Grigore Gafencu

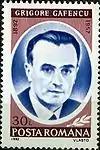
Postal stamp from 1992 honoring Grigore Gafencu

After the war, Gafencu moved to Paris. He then published in 1946 his second book, Last Days of Europe ("Derniers jours de l'Europe"), in which he described his voyages across Europe in 1939 and 1940. In the preface, he claimed that "the world made a war to kill spheres of influence and we must make a peace to kill them for a second time".